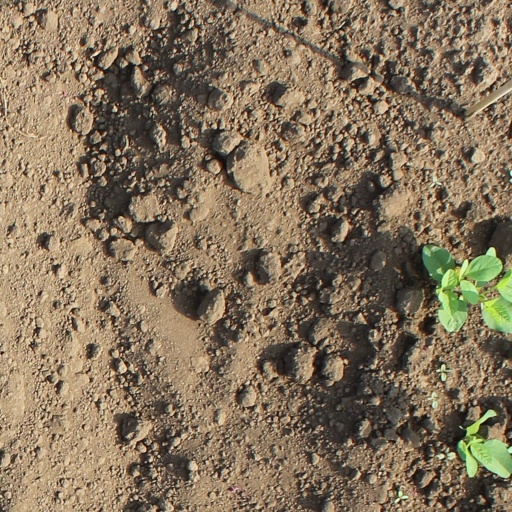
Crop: soybean